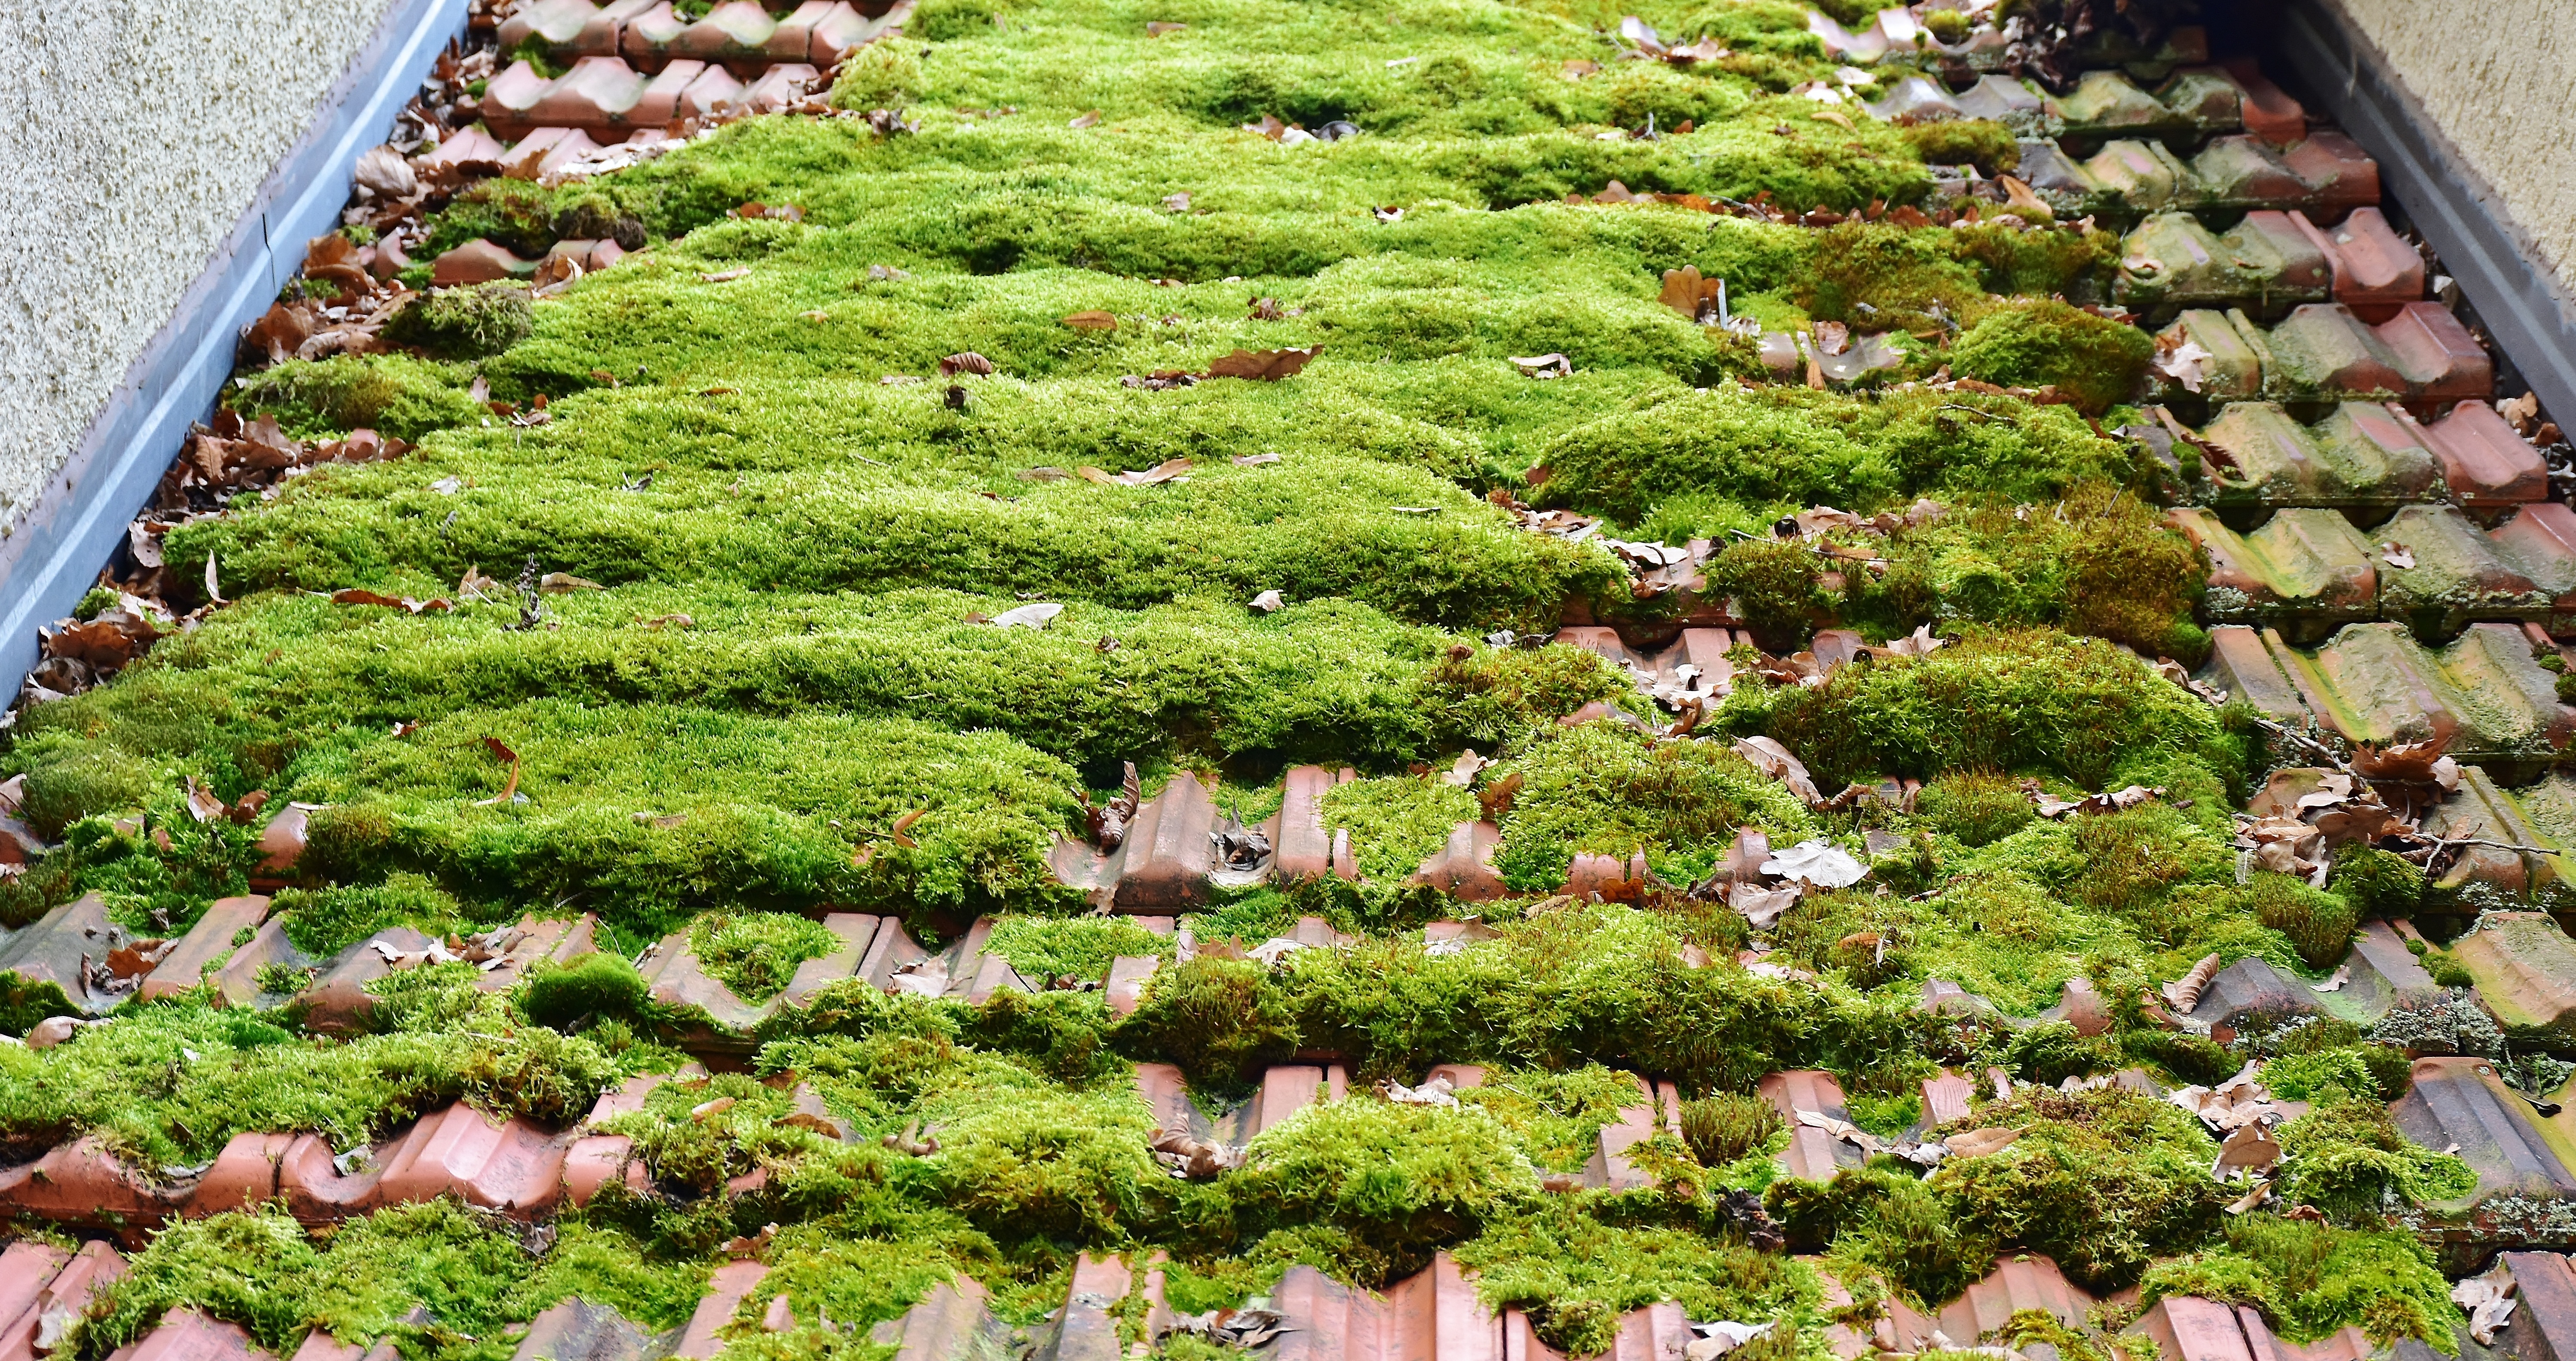
tree, architecture, plant, lawn, flower, roof, old, home, moss, produce, tile, botany, garden, old building, brick, roofing, tile roof, shrub, botanical garden, yard, leave, house roof, land plant, non vascular land plant